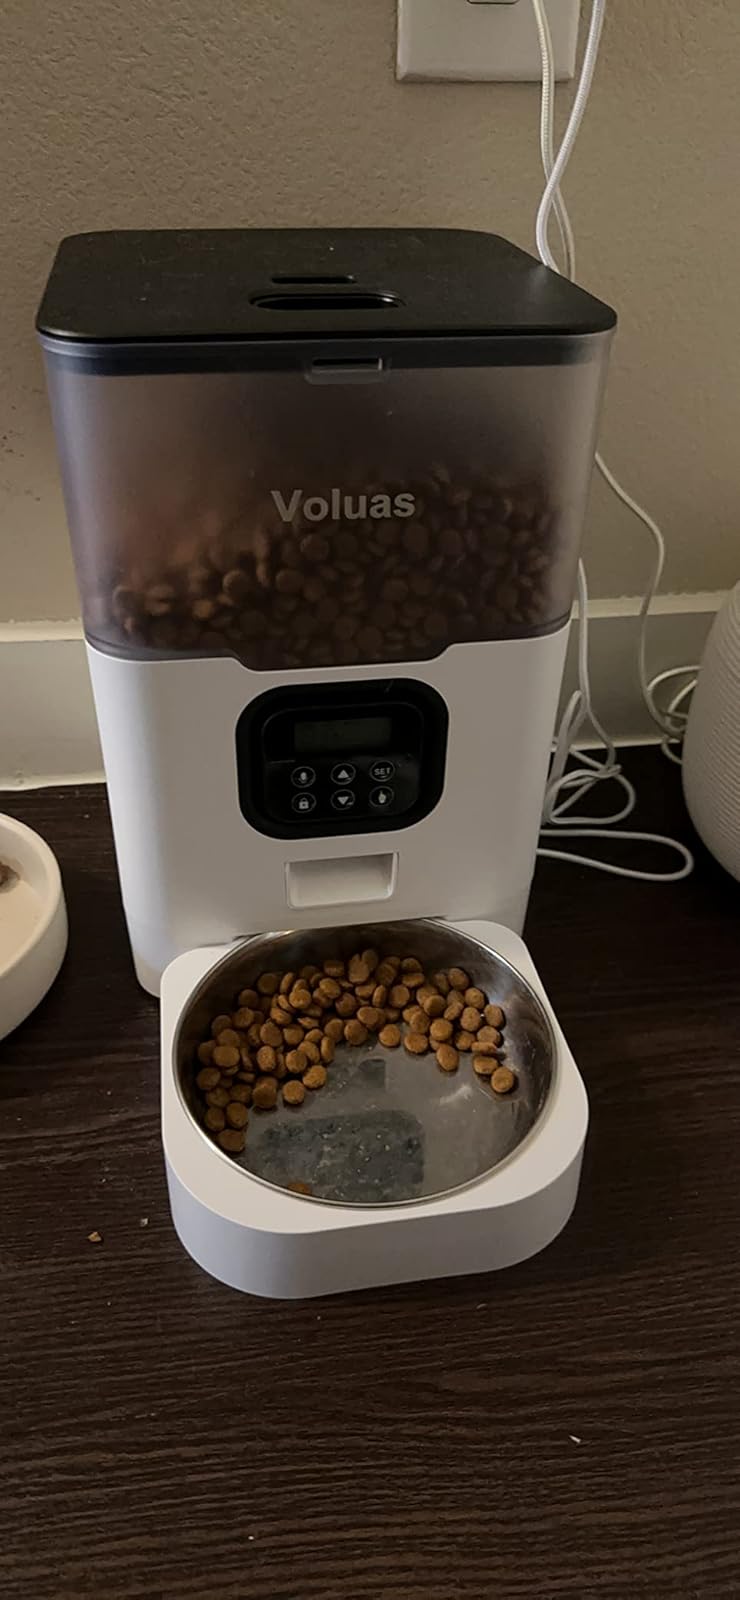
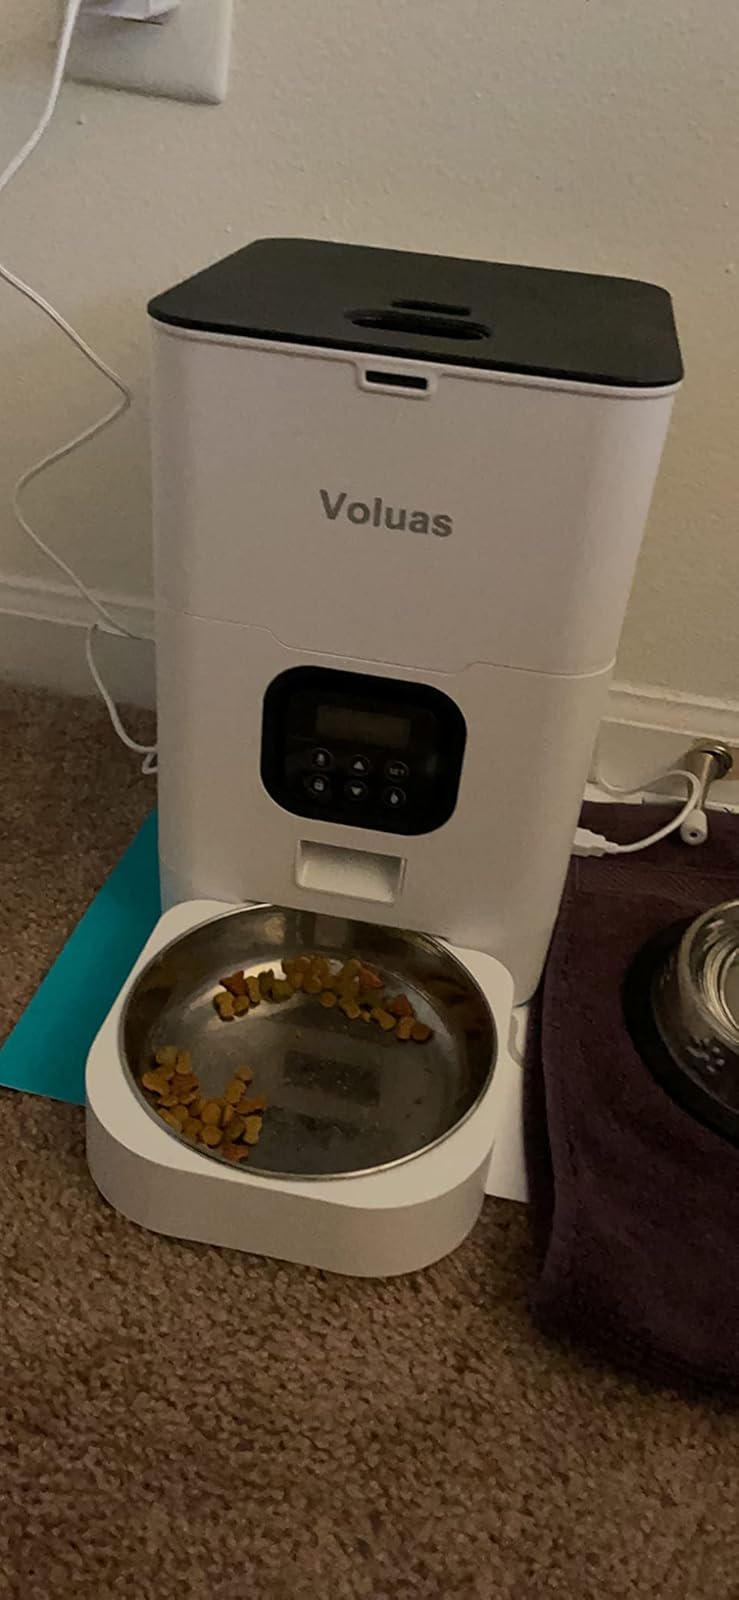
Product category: items_feeder
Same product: no